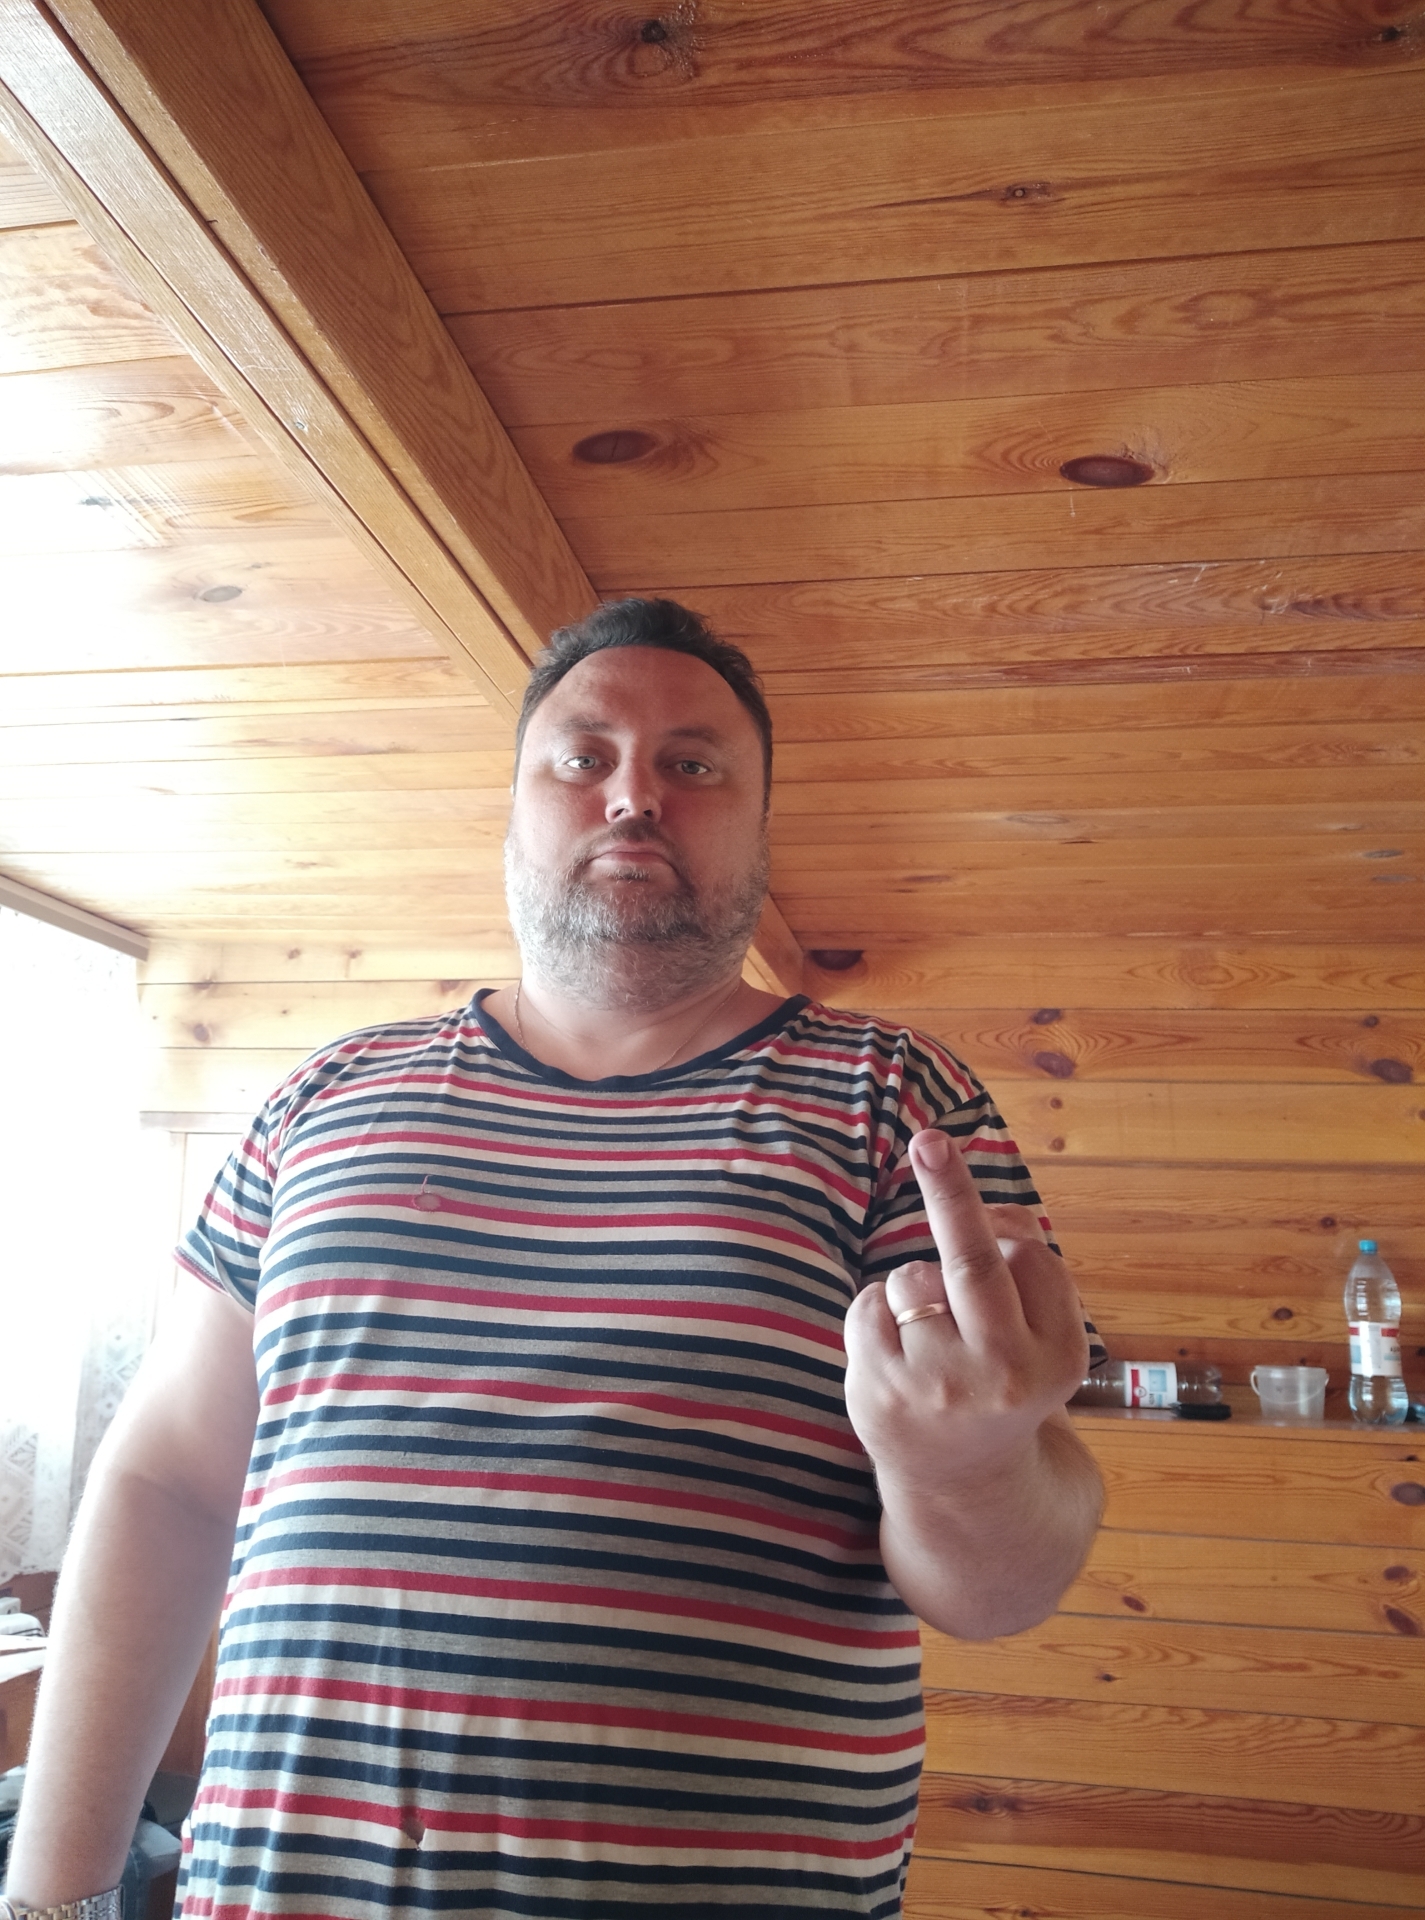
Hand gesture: middle_finger